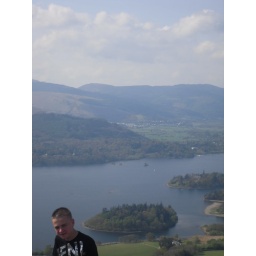
this was taken on a retreat with school, on top of a mountain in the lake district:)